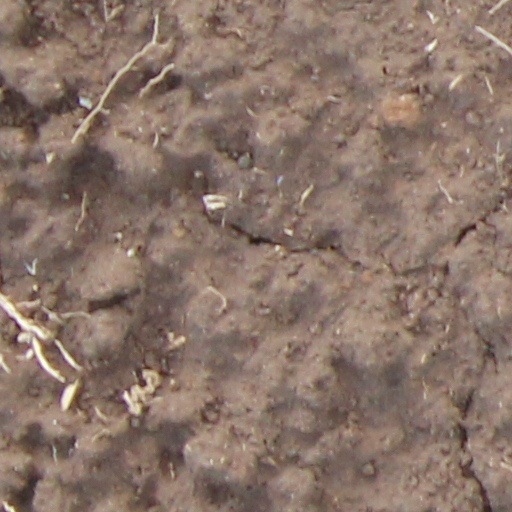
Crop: wheat